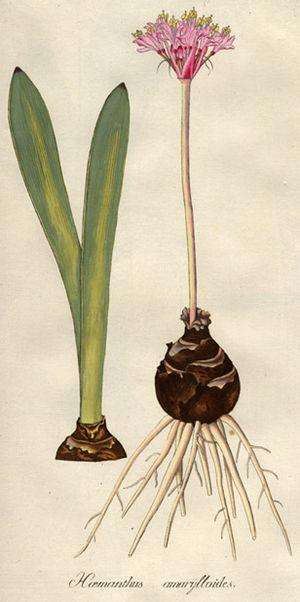
Johann Georg Scholl, né le 24 octobre 1751 à Weilbach et mort le 17 mai 1831 à Vienne, est un jardinier-botaniste autrichien attaché au palais de Schönbrunn.